Oleh Babaiev

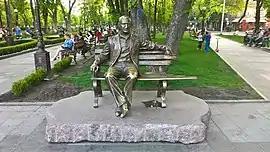

Babaiev was shot dead on July 26, 2014. According to the Ukrainian Interior Ministry, he was killed in his car in front of his house when an unidentified person fired three shots from a gun with a silencer from another car. 50,000 people attended his funeral, including Kyiv mayor Vitali Klitschko. On January 19, 2015, a memorial to Oleh Babaiev was unveiled in Kremenchuk; it had been financed by the slain mayor's friends, and was opened by Babaiev's parents. It is located in one of the city parks that the mayor was instrumental in restoring.